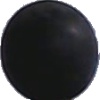
Label: Grape Blue 1